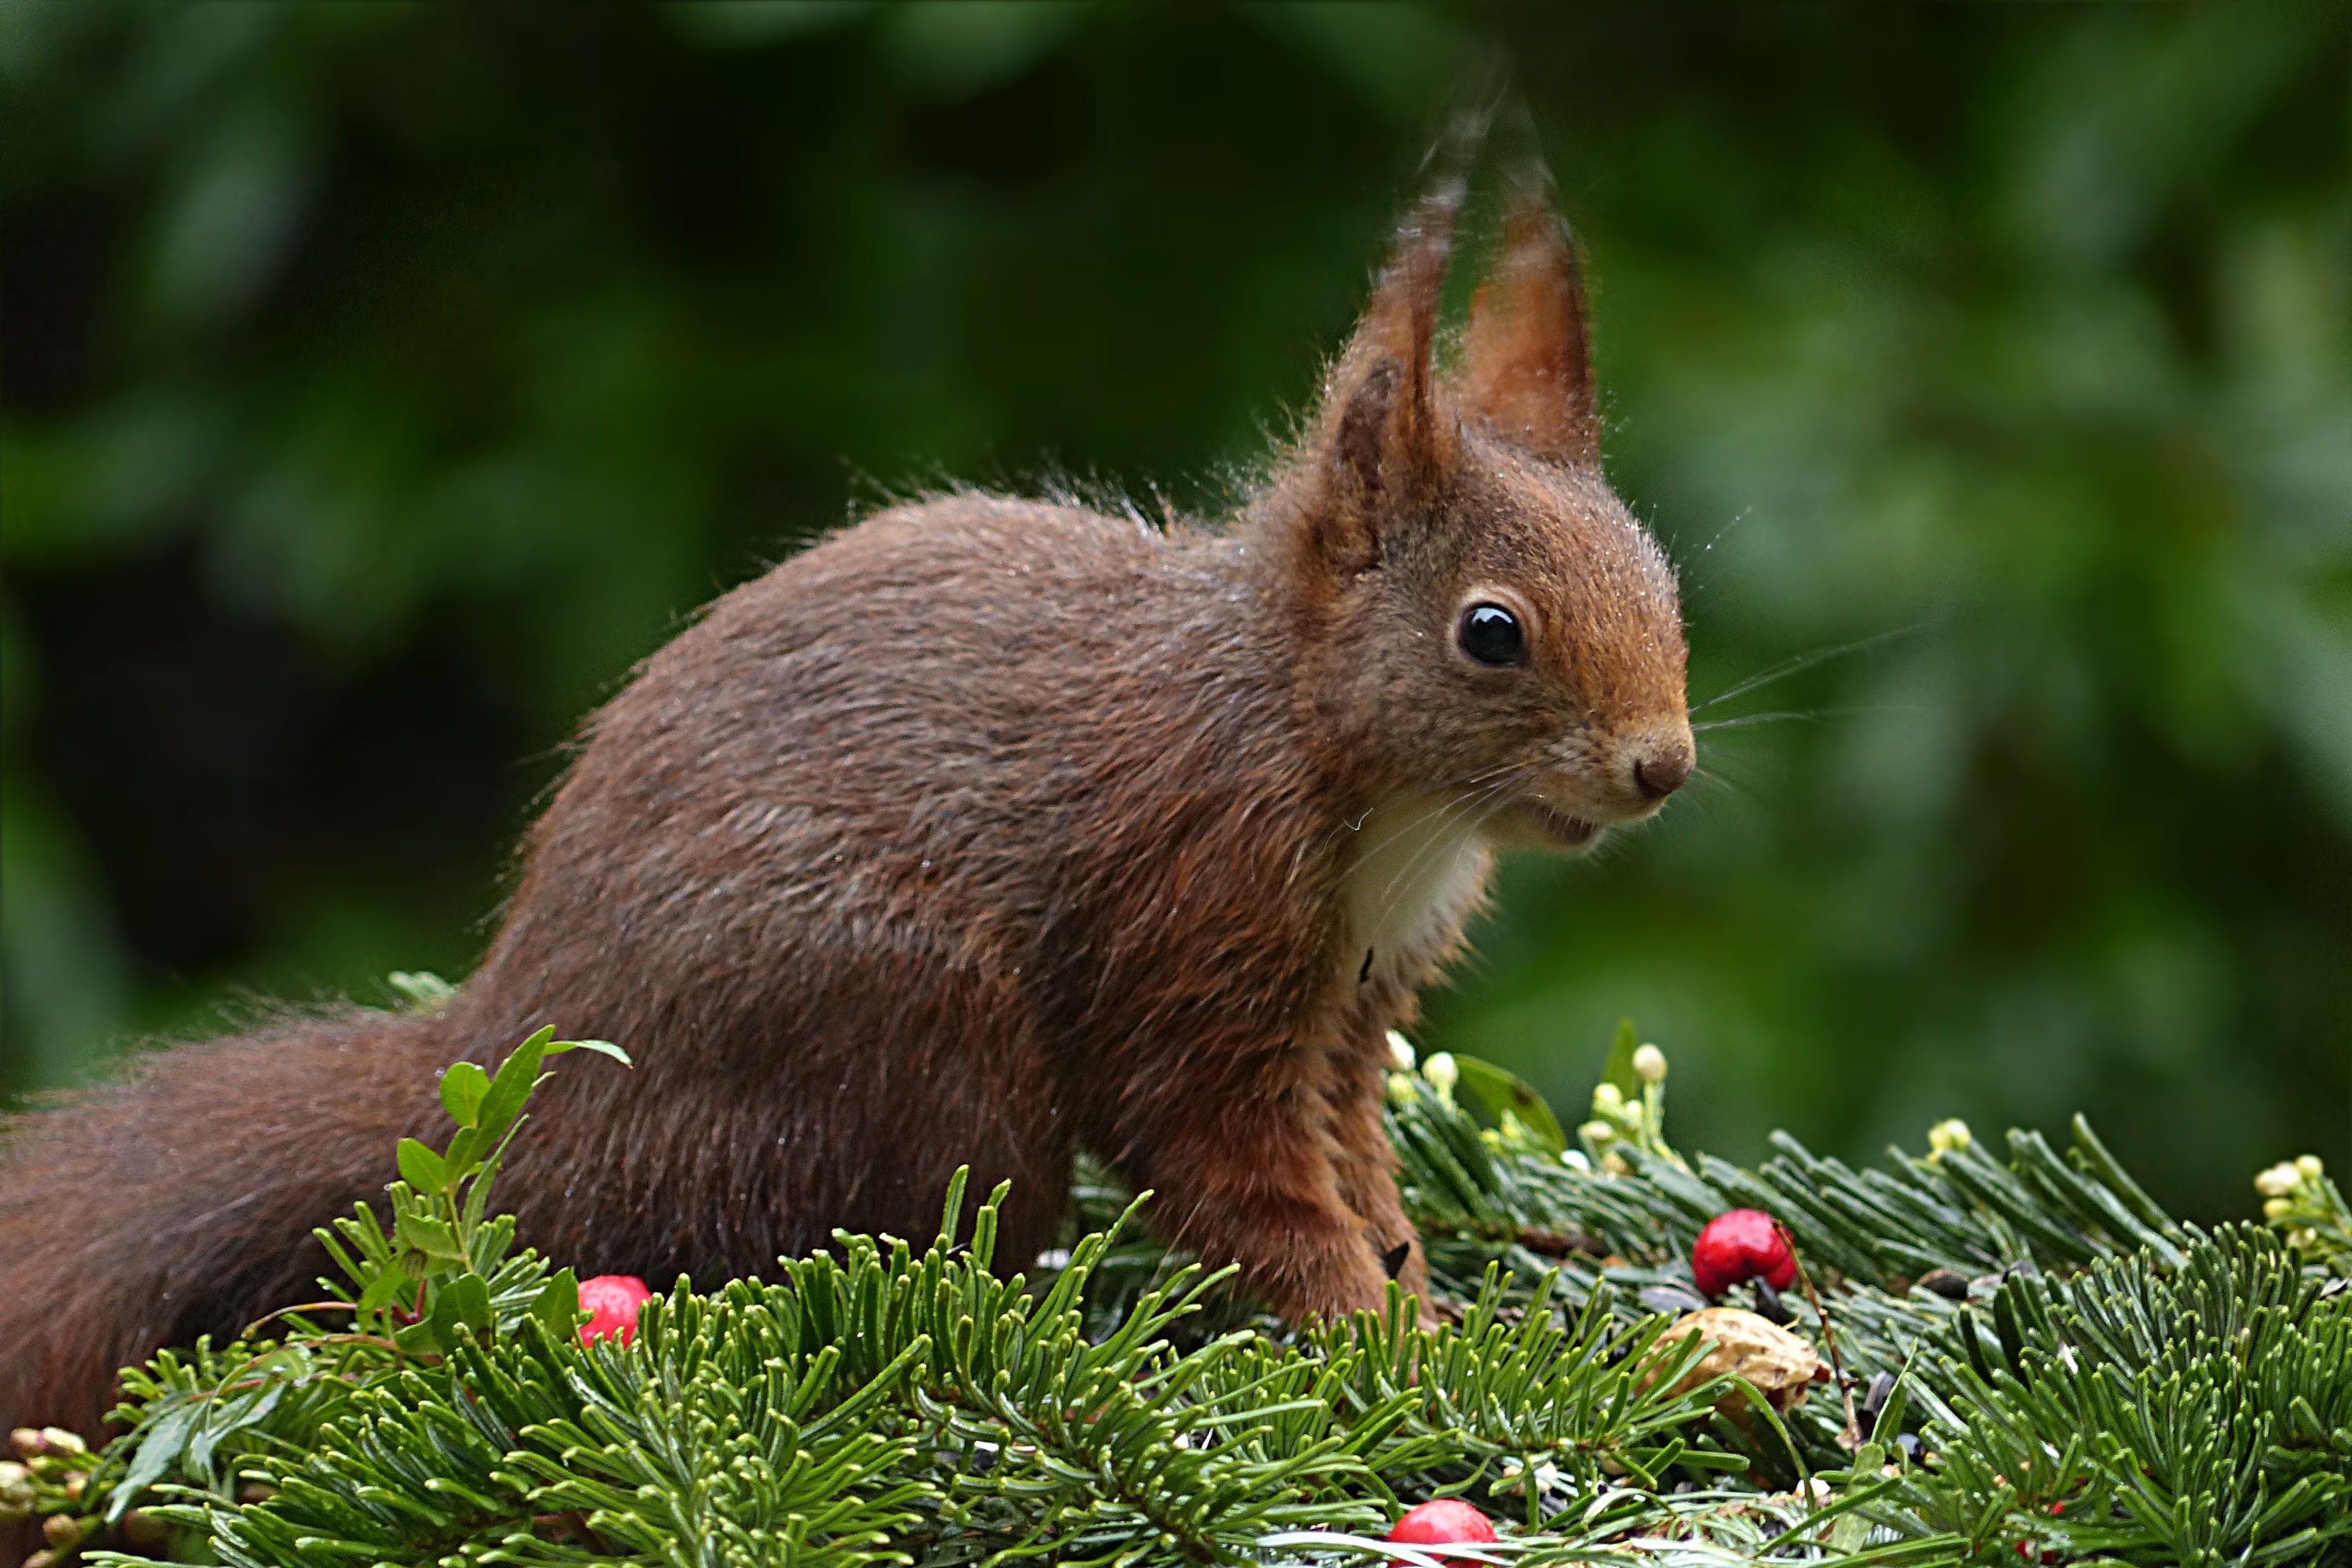
grass, animal, wildlife, mammal, squirrel, garden, rodent, fauna, whiskers, vertebrate, foraging, sciurus vulgaris major, fox squirrel